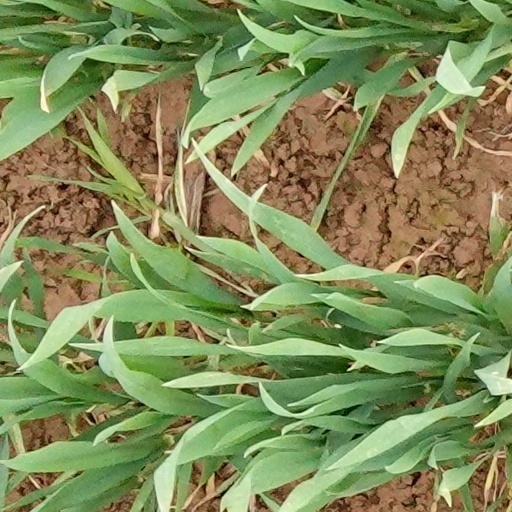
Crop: wheat